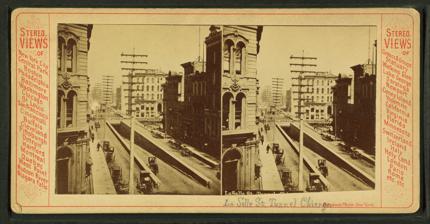
Building: LaSalle Street Tunnel
Country: United States of America
Year built: 1871
Chicago's second traffic tunnel, completed on July 4th, 1871, Designed by William Bryson LaSalle St. Tunnel South portal before 1888 Overview Status Closed and covered Start Michigan (Hubbard) St. End Dearborn St. Operation Opened 1871 (public), 1888 (cable) 1912 (after lowering) Closed 1939 Owner City of Chicago Operator North Chicago Street Ry. Chicago Union Transit Chicago Surface Lines Technical Length 1,887 ft (575.16 m) (as built) No. of lanes 3 Highest elevation 594 ft (181.05 m) Lowest elevation 534 ft (162.76 m) (after lowering) Tunnel clearance 15 feet 9 inches (4.80 m) Width 30 ft (9.14 m) The LaSalle Street Tunnel was Chicago 's second traffic tunnel under the Chicago River . It was started November 3, 1869, and completed July 4, 1871. It was designed by William Bryson who was the resident engineer for the Washington Street Tunnel . It was 1,890 feet (576m) long, from Randolph Street north to Hubbard (then Michigan) Street, and cost $566,000. History As built Originally built with one lane for pedestrians and 2 lanes for horse-drawn traffic, by the 1880s it was in poor condition. On March 23, 1888, the North Chicago Street Railroad leased the tunnel. If they repaired it and made other local improvements they could use the tunnel exclusively for cable car service. The reversing of the Chicago River in 1900 exposed the roof of the tunnel in the new riverbed and in 1904 the Federal government declared it a hazard to navigation. The tunnel was closed to cable cars on October 21 1906. Reconstruction The approaches were deepened to a new lower tunnel level. The grades were aligned for the cars to enter from a shallow subway just below street level. The subway was not built, concrete ramps raised the tracks up to street grade. The tunnel section under the river was removed and a two tube steel plate replacement built in a drydock on Goose Island was lowered into a trench in the riverbed. The tunnels connecting the approaches and the tubes were dug through and under the original tunnels. After lowering The deepened tunnel was opened to electric streetcar service on July 21, 1912. It was in use until November 27, 1939, when it was closed during the construction of the Milwaukee-Lake-Dearborn-Congress subway , the Lake & LaSalle (now Clark & Lake ) station of which intersected the tunnel's south ramp under Lake Street . By 1950 the south approach had been covered, the tunnel and the north approach were filled and covered by 1953. See also Washington St. Tunnel References